Carver, Minnesota

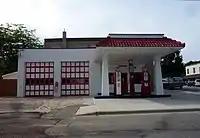
Minnesota Valley Oil Company Gas Station (1925)

The arrival of the Minneapolis and St. Louis Railway in 1871 marked the decline of Carver's importance, as cargo and passenger traffic quickly shifted to the new mode of transportation. Telegraph service quickly followed. In 1877, Carver incorporated as a village. Northwestern Bell connected the town with phone service to the Twin Cities in 1893.